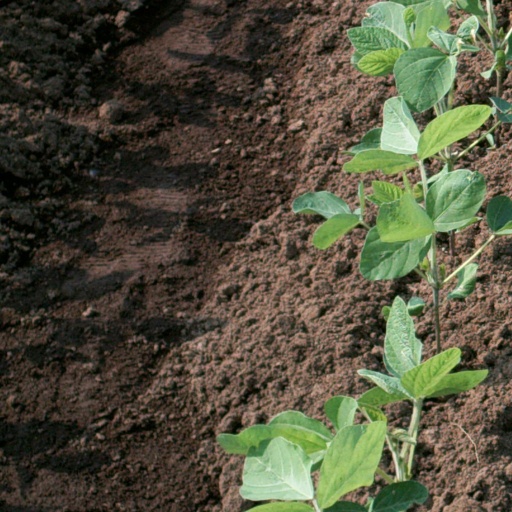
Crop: soybean